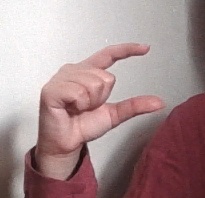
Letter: dal